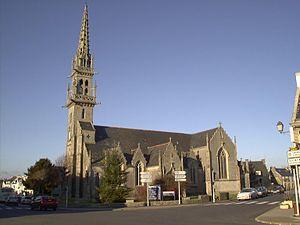
L'église paroissiale Saint-Milliau est située à Plonévez-Porzay.
La liste des églises du Finistère recense de la manière la plus complète possible les églises, cathédrales et basiliques situées dans le département français du Finistère.
Plonévez-Porzay [ploneve pɔʁzɛ] est une commune située dans la partie sud du département du Finistère, dans la région Bretagne, en France.